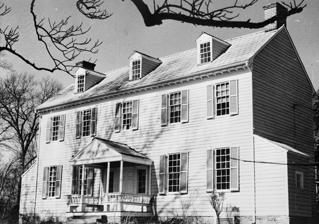
Building: Ash Grove (plantation)
Country: United States of America
Year built: 1790
Ash Grove, Fairfax County, Virginia Ash Grove is an 18th-century plantation house in Fairfax County, Virginia , United States .  In 1790, Bryan Fairfax built Ash Grove on Leesburg Pike , two miles west of present-day Tysons Corner , for his son Thomas Fairfax . Ash Grove is said to have been named for an older Fairfax family house in England.  In his later years, Thomas  bought Vaucluse Plantation , near Alexandria, Virginia , and bestowed Ash Grove upon his second son, Henry.  He married Caroline Herbert of Maryland, and they had several children, and operated a boarding school for young ladies. Captain Henry Fairfax died during the Mexican–American War , at Saltillo, Mexico , on August 14, 1847. The property was purchased by James Sherman on June 20, 1851. Descendants on occasion relate some interesting family lore of American Civil War events when the neighborhood was a "no man's land." James Sherman died in spring 1865, and left the property to his son, Franklin Sherman (February 11, 1843 - April 9, 1915),  Lieutenant in the 10th Michigan Cavalry .  He returned after the Civil War to farm, was Sheriff, member of the Board of Supervisors , and School Board.  (A Fairfax County Elementary School is named for him.) The property passed to Wells Alvord Sherman, and then Wilson C Sherman. The house was purchased from the Sherman family in 1997, and dedicated as a Fairfax County, Virginia , park. 38°55′55″N 77°15′00″W / 38.9319°N 77.2499°W / 38.9319; -77.2499 See also Historic houses in Virginia References